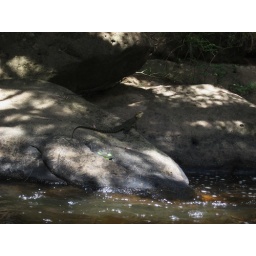
One of many lizards warming on the rocks by the edge of the river